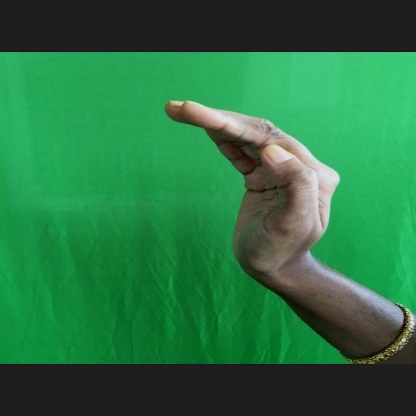
Mudra: Sarpasirsha